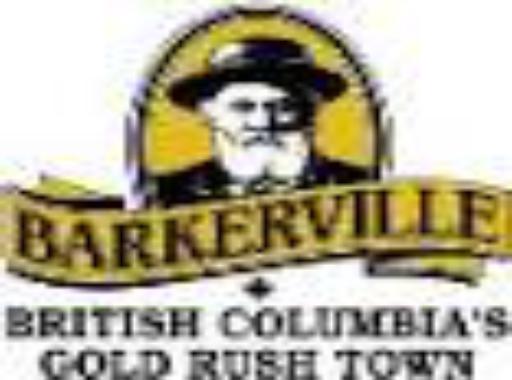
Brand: Barkerville
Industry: Others